Hitler Youth

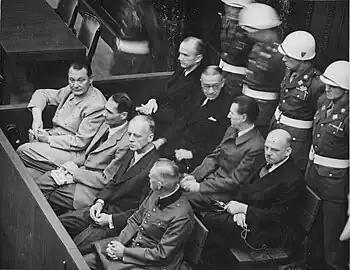
Baldur von Schirach (in second row, second from right) at the Nuremberg Trials seated with other high-ranking Nazis

By December 1936, Hitler Youth membership had reached over five million. That same month, membership became mandatory for Aryans under the (Hitler Youth Law). This legal obligation was reaffirmed in March 1939 with the (Youth Service Duty), which conscripted all German youths into the Hitler Youth—even if the parents objected. Parents who refused to allow their children to join were subject to investigation by the authorities. From then on, the vast majority of Germany's teenagers belonged to the Hitler Youth. By 1940, it had eight million members.